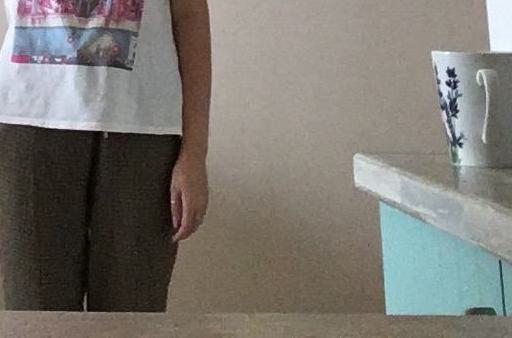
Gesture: no_gesture